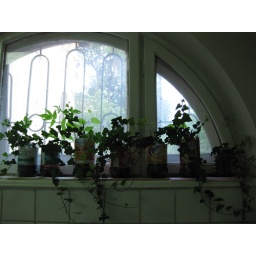
plants in da house